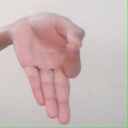
अक्षर: ज्ञ